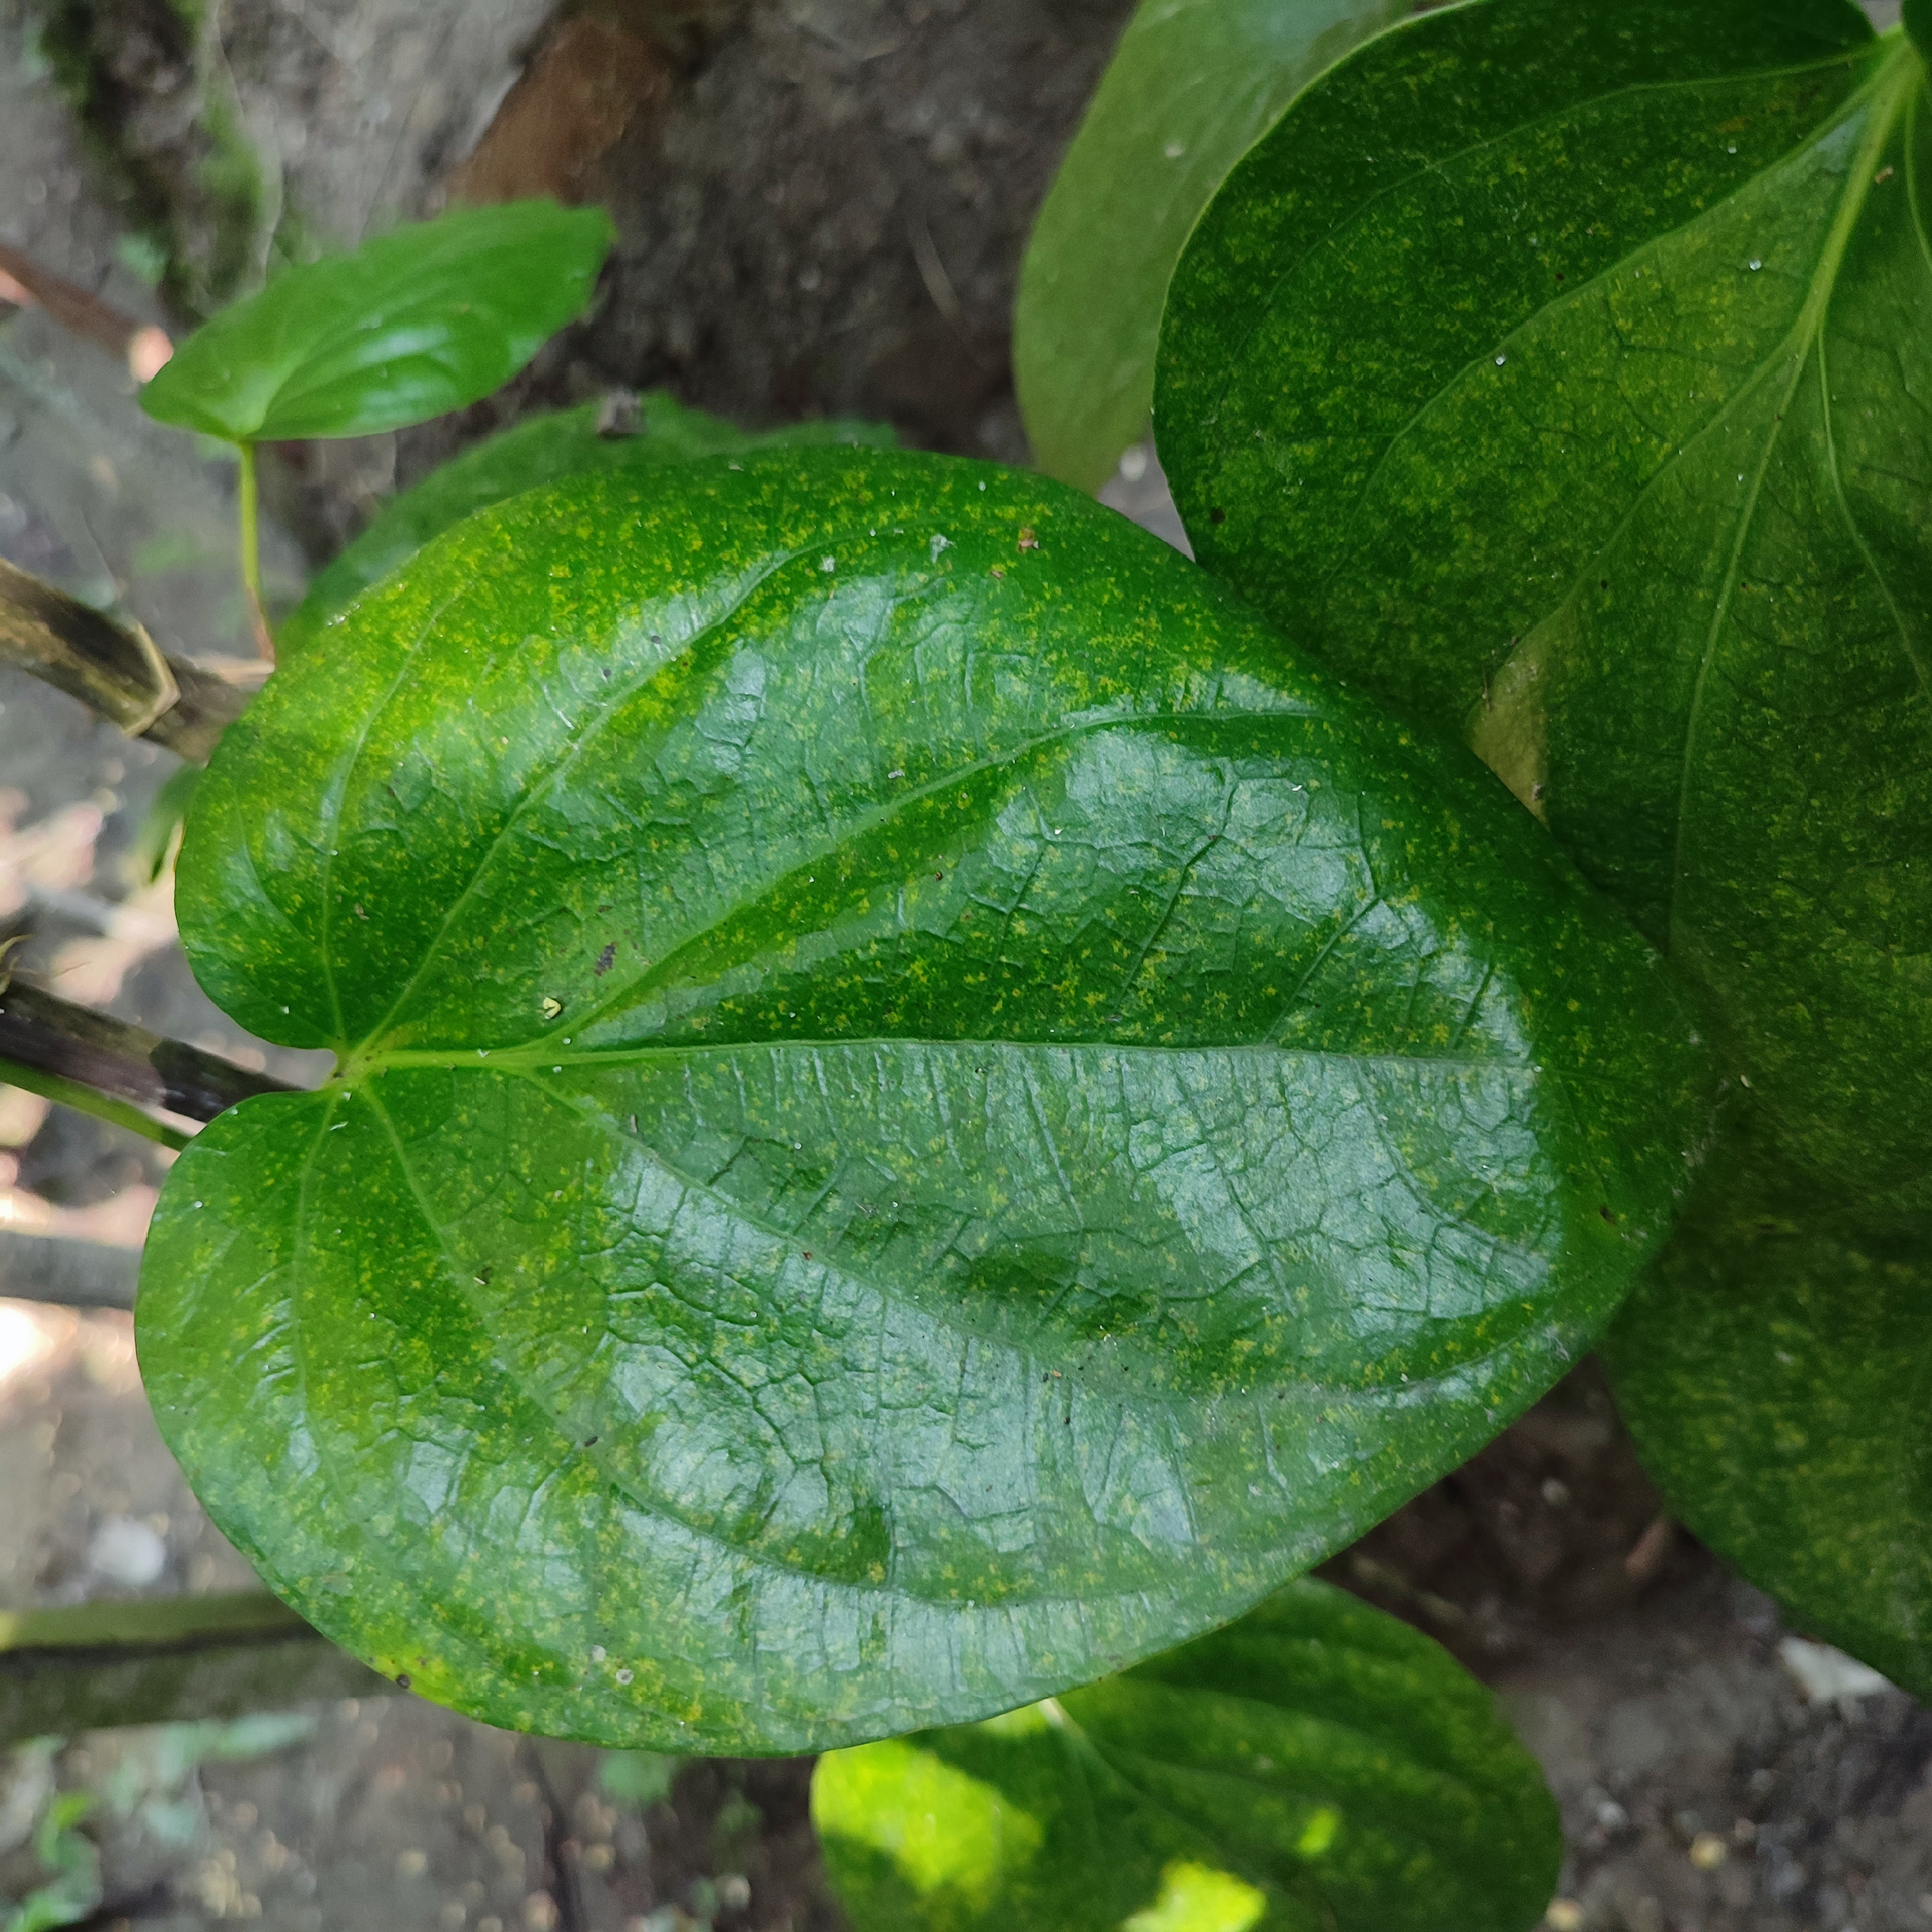
Label: Healthy_Leaf